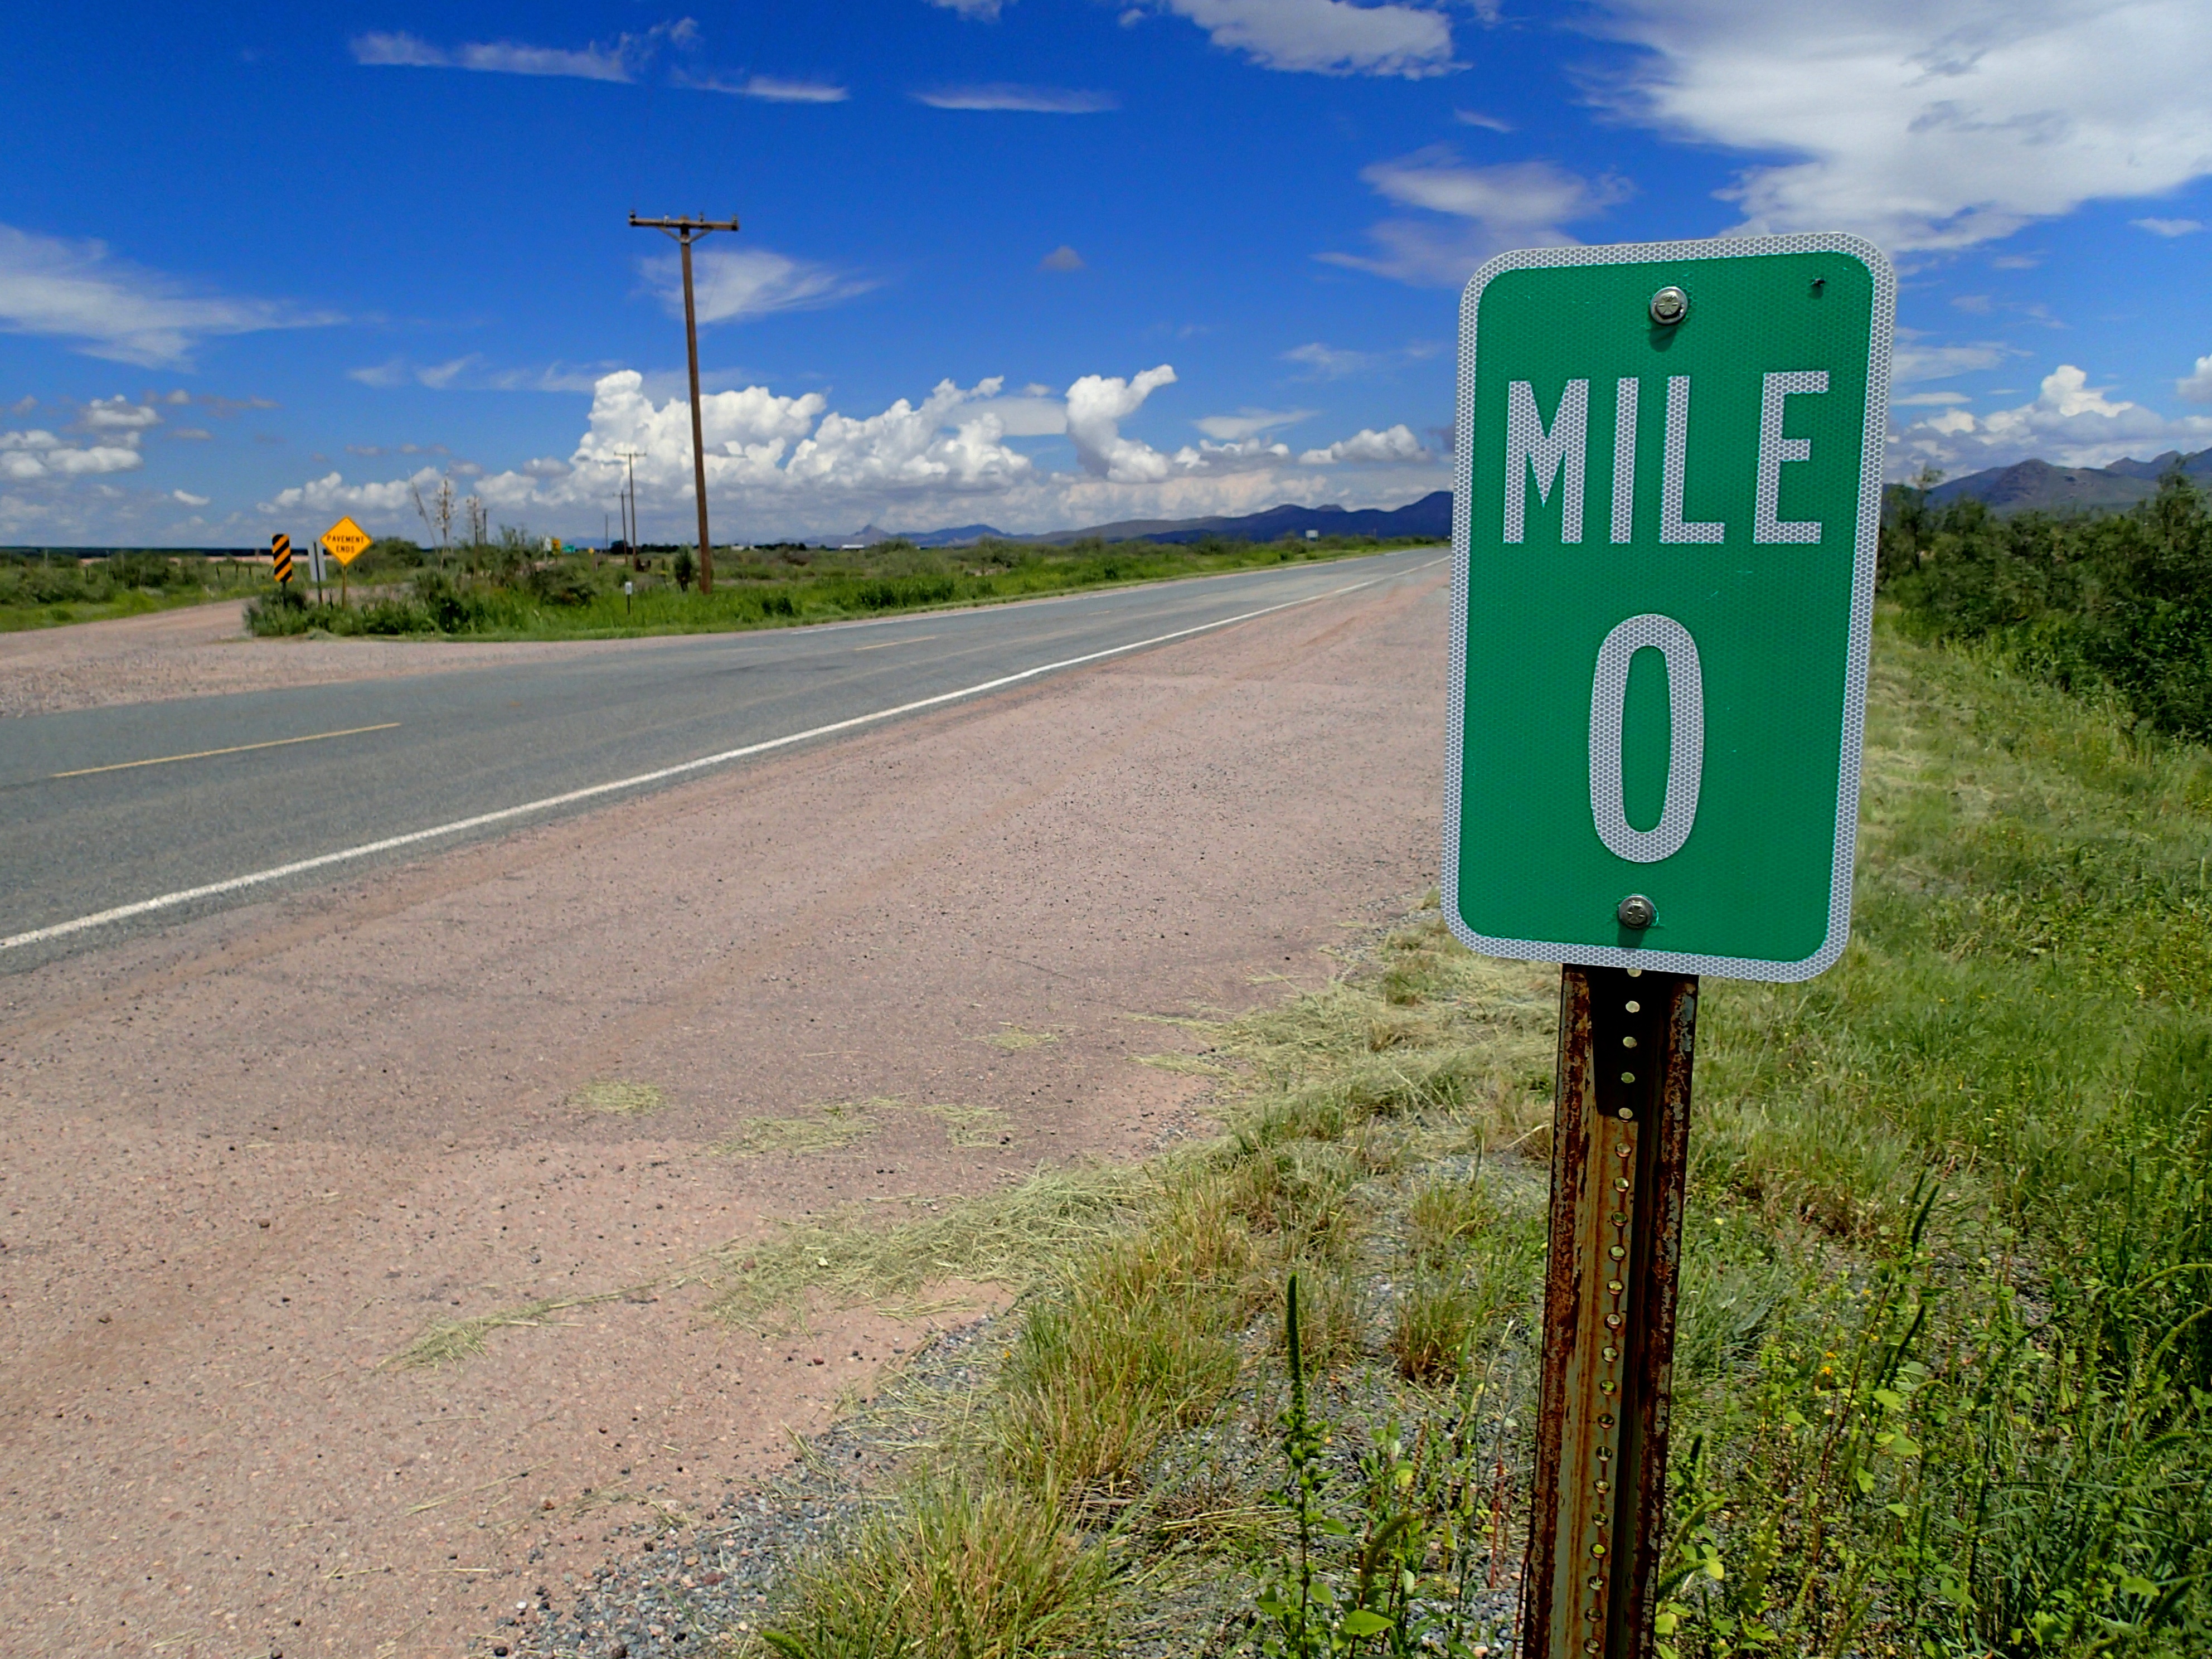
road, highway, sign, signage, lane, road trip, infrastructure, rural area, traffic sign